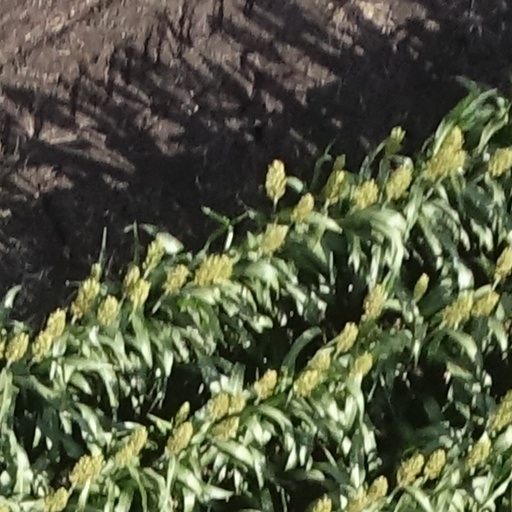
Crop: sorghum